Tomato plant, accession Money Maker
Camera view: tilt-top (135 deg); turntable rotation: 270 degrees
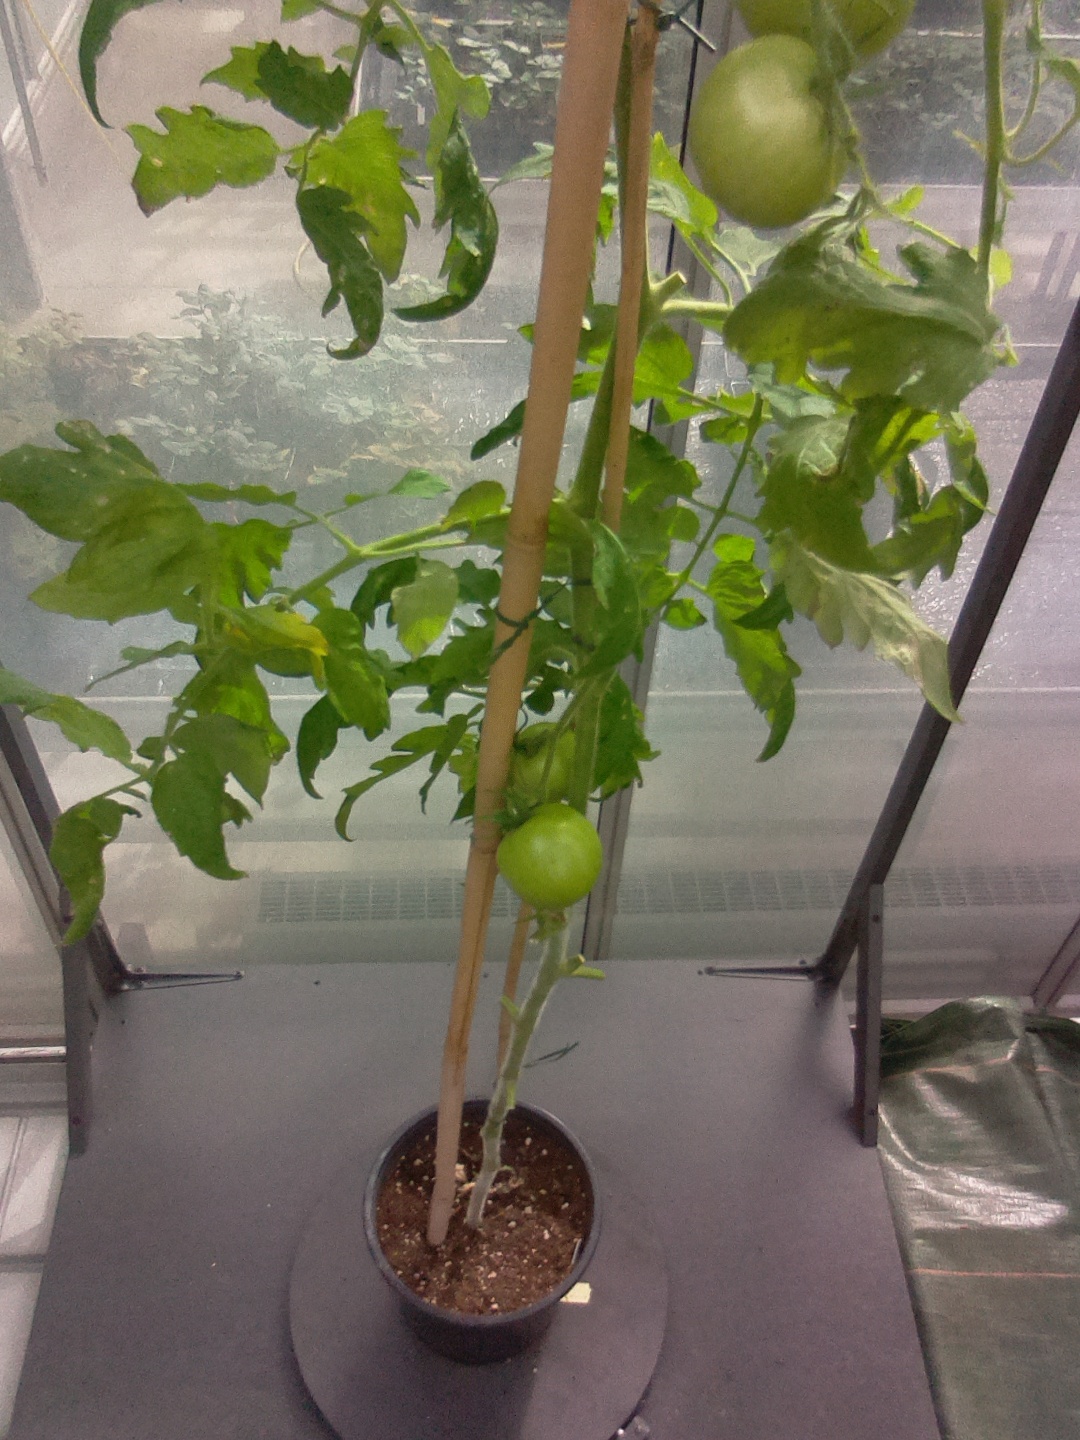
BBCH growth stage 75: 50%-60% of final fruit size